Italian ironclad Lepanto

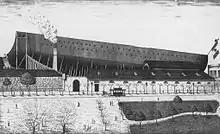
Drawing of "Lepanto" under construction at Orlando

"Lepanto", named for the Battle of Lepanto of 1571, was under construction for nearly 11 years. She was laid down at the "Cantiere navale fratelli" Orlando shipyard at Livorno on 4 November 1876, ten months after her sister "Italia". She spent nearly six-and-a-half years on the building ways and was not launched until 17 March 1883, two-and-a-half years after "Italia". "Lepanto" was not completed for another four-and-a-half years, her construction finally being finished on 16 August 1887, twenty-two months after the completion of "Italia". She thereafter conducted sea trials through May 1888.